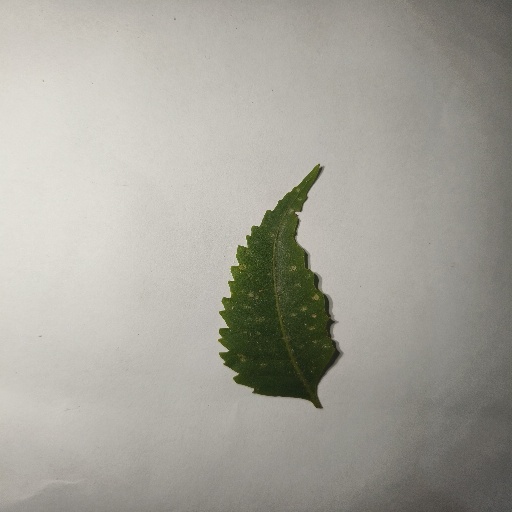
Species: Neem
Leaf condition: Powdery Mildew